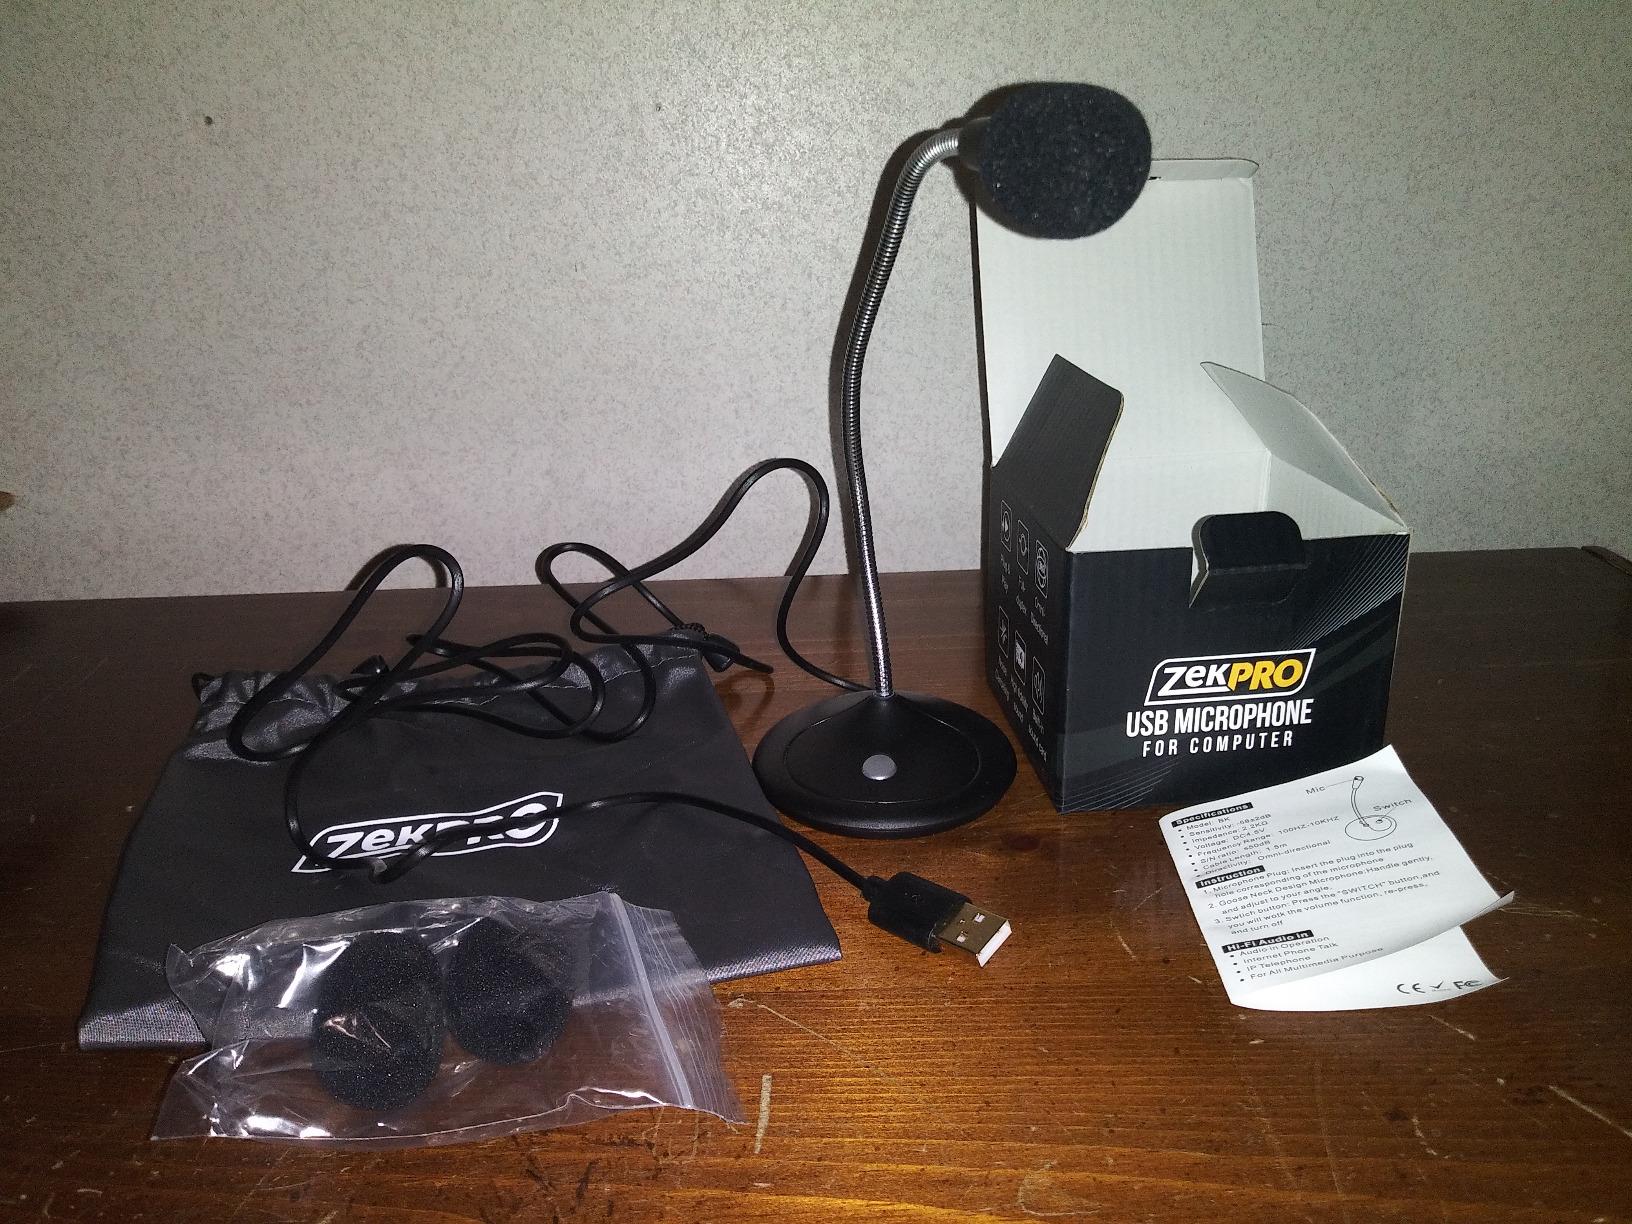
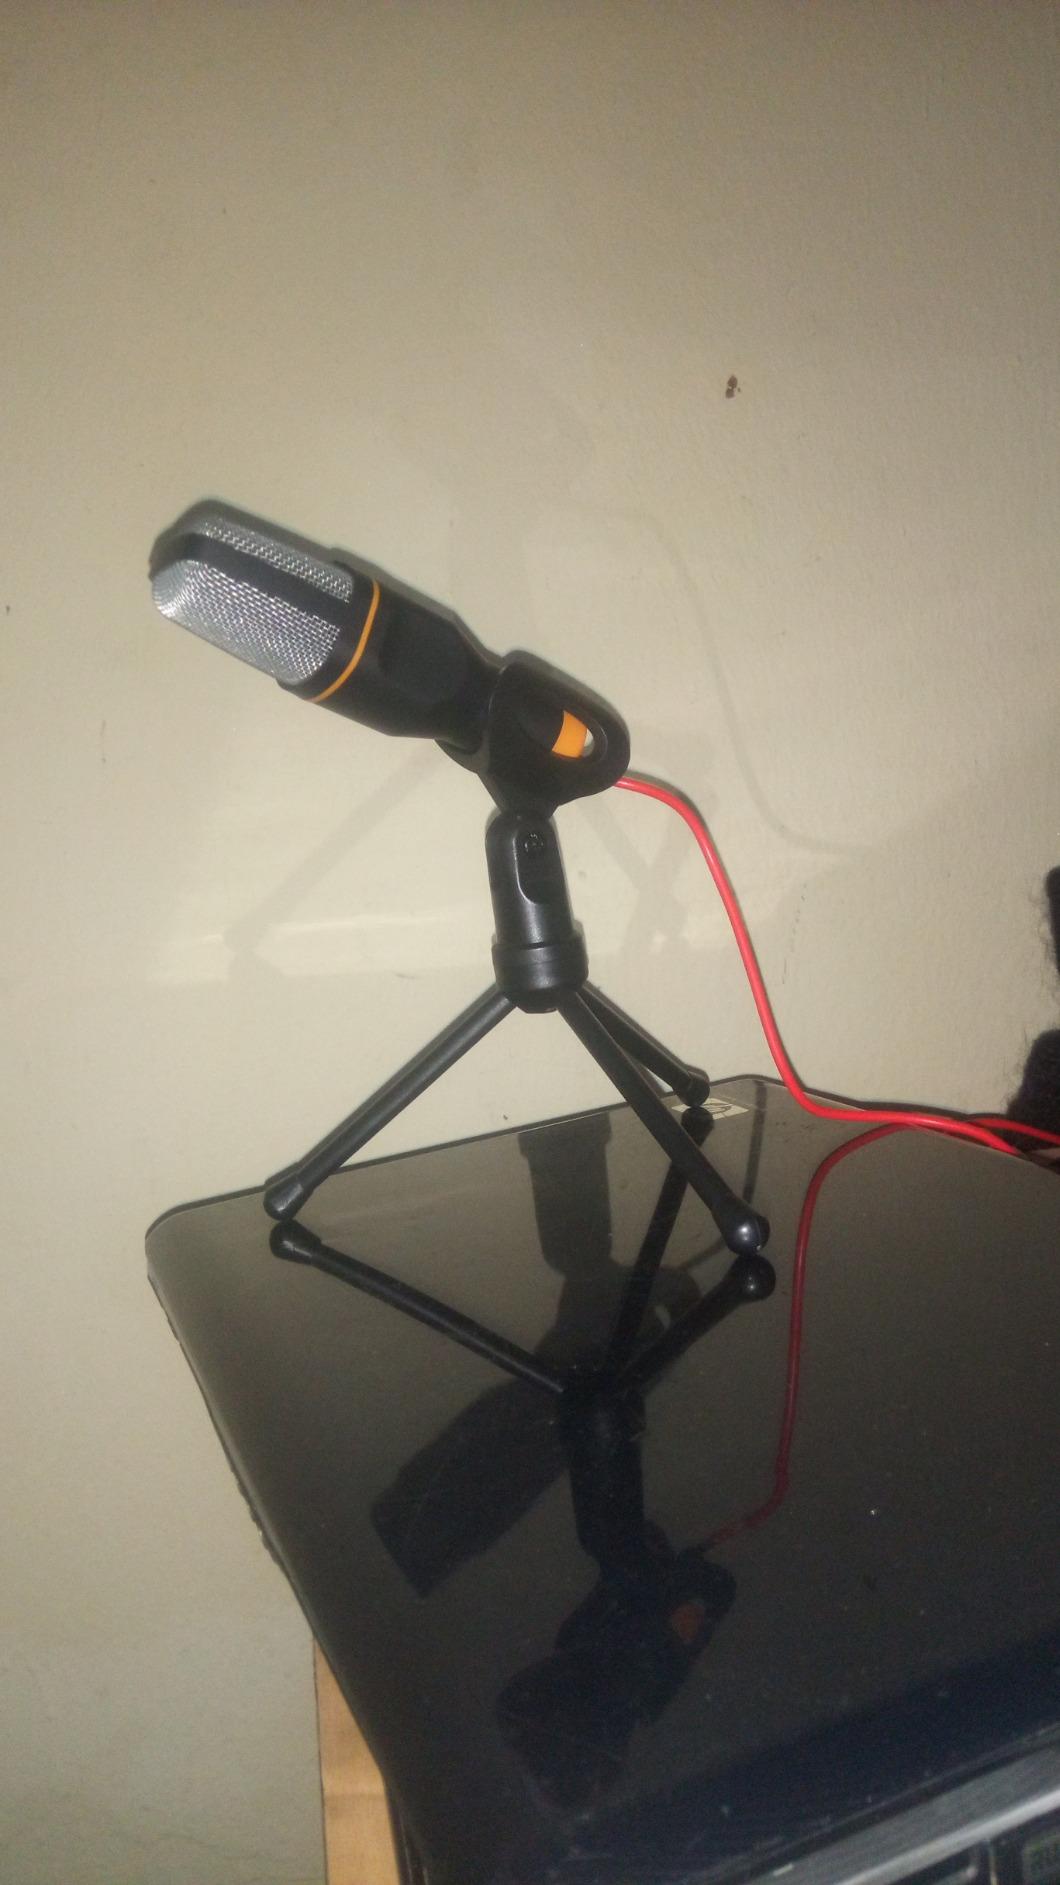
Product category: microphone
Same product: no